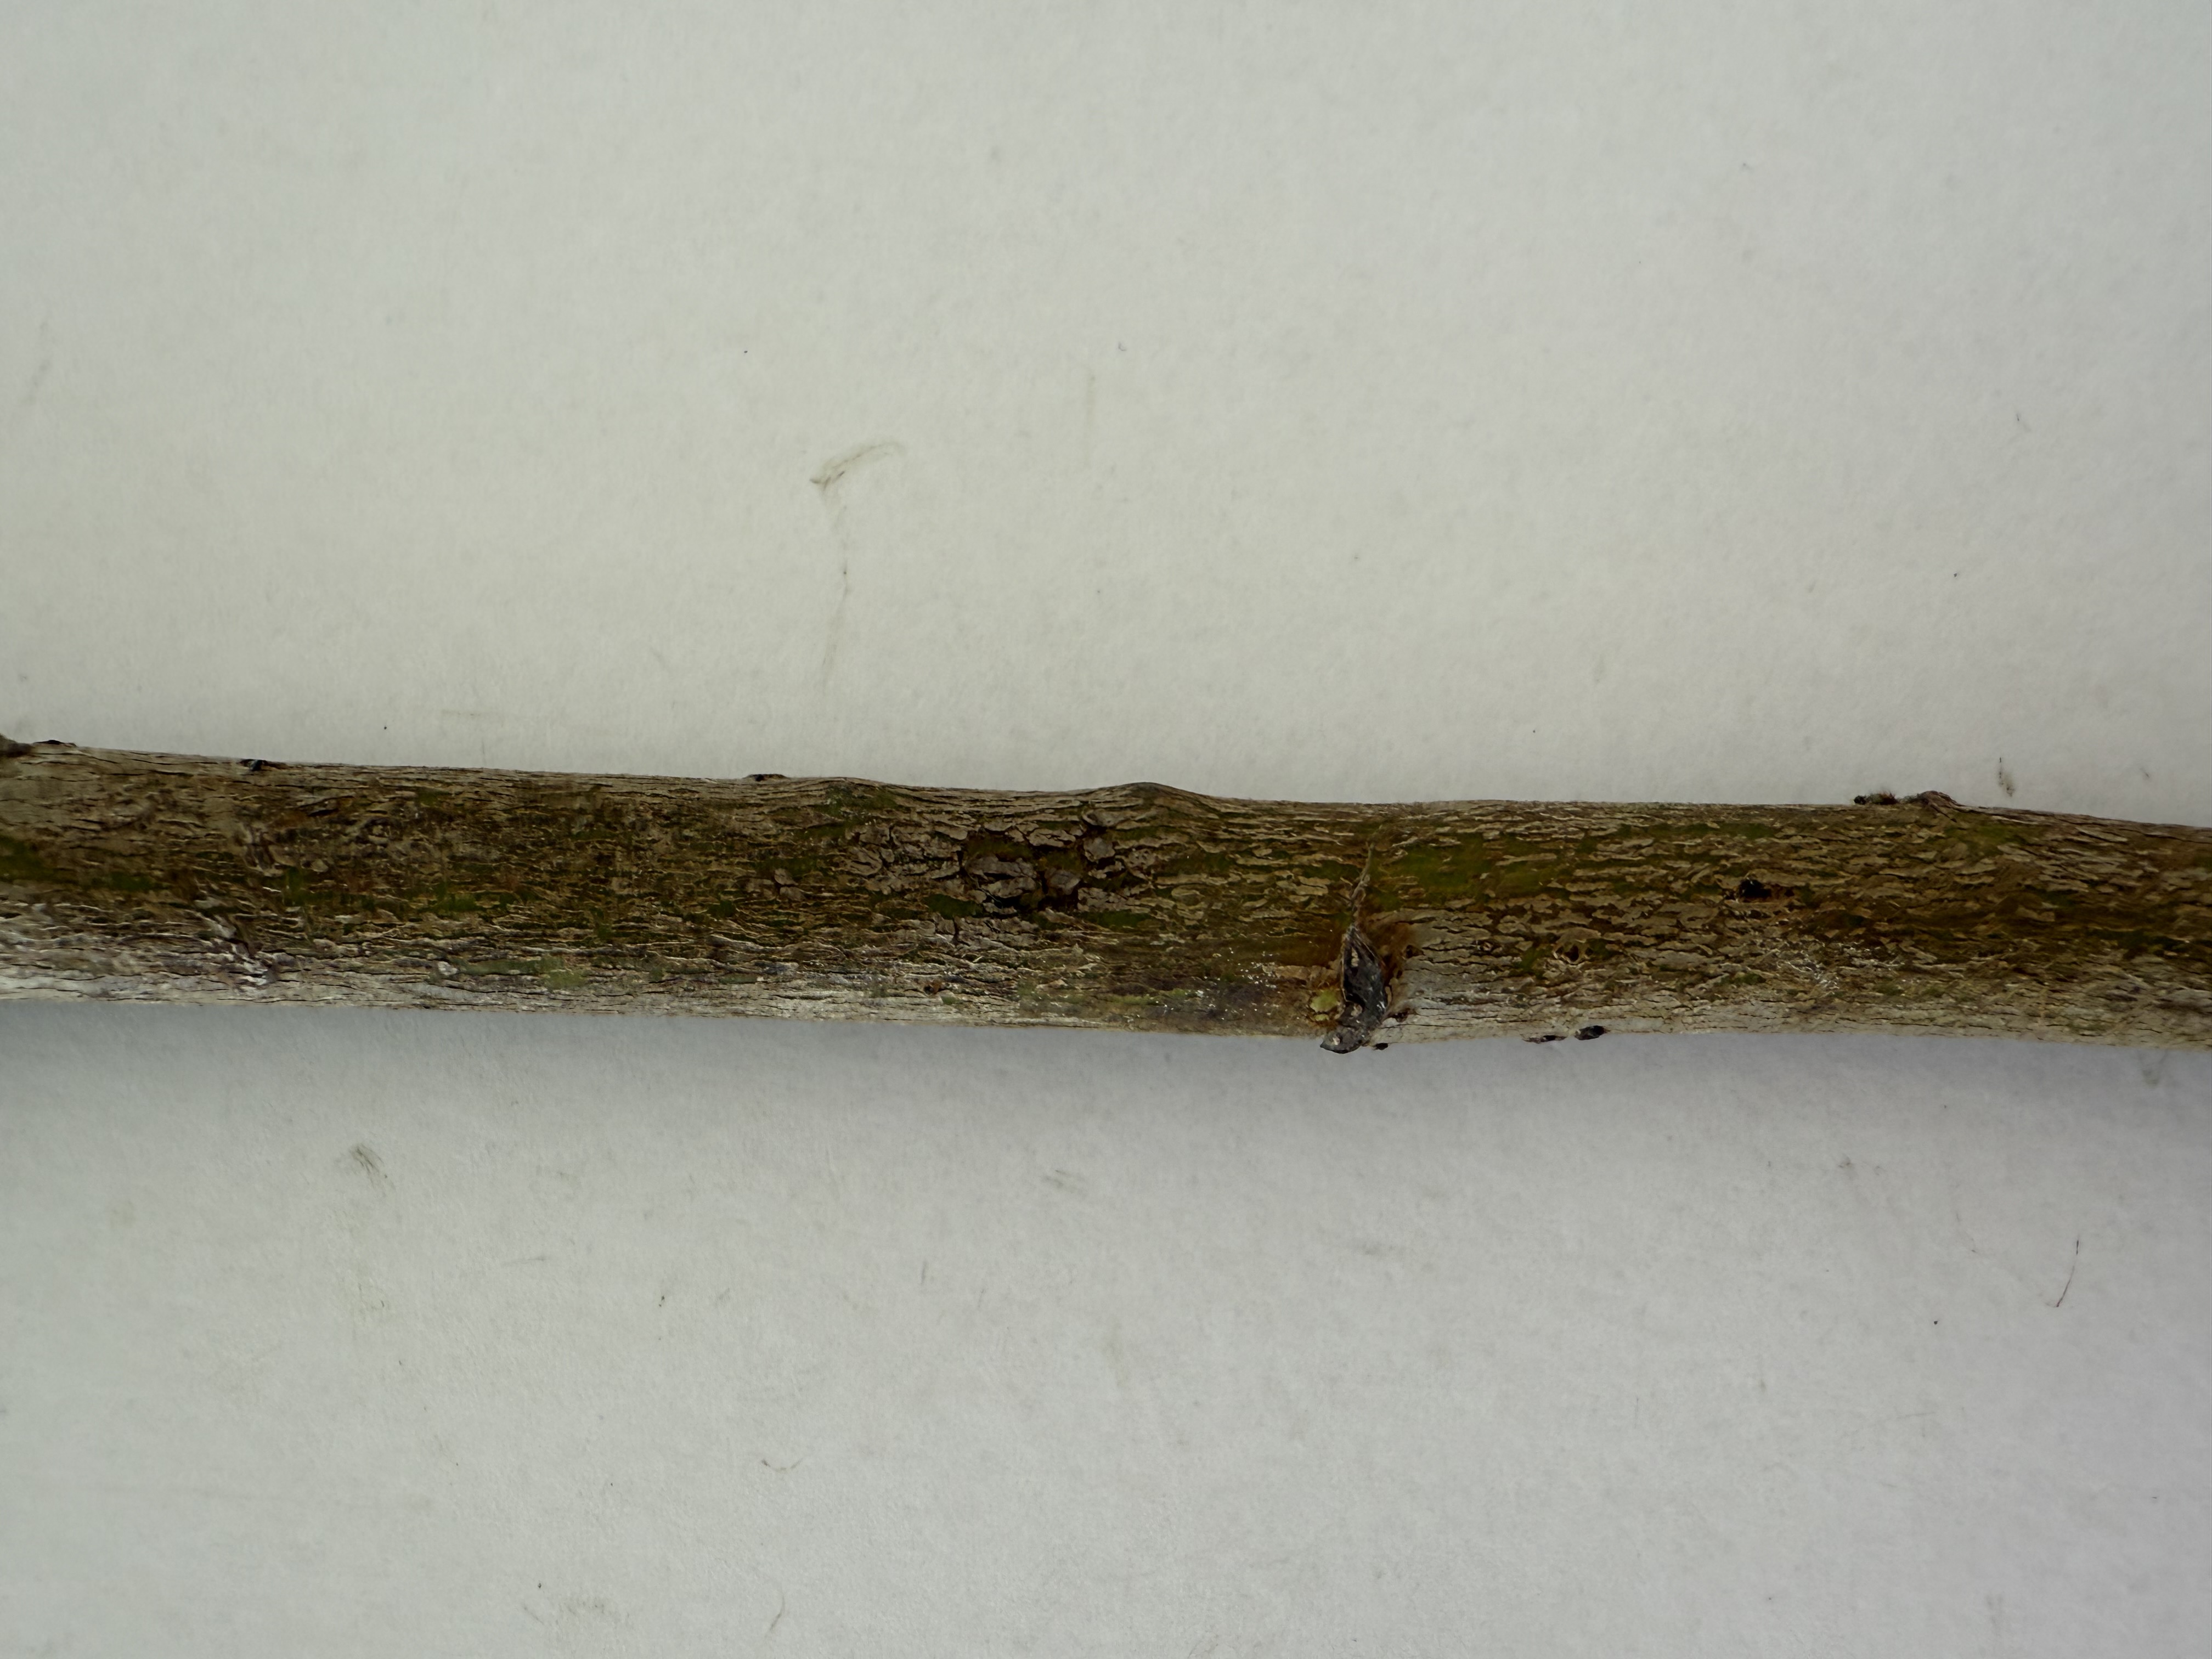
Variety: Loquat